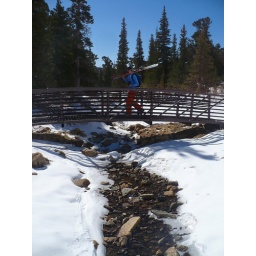
bridge over peaceful water